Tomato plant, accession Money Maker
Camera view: horizontal (90 deg, fisheye); turntable rotation: 150 degrees
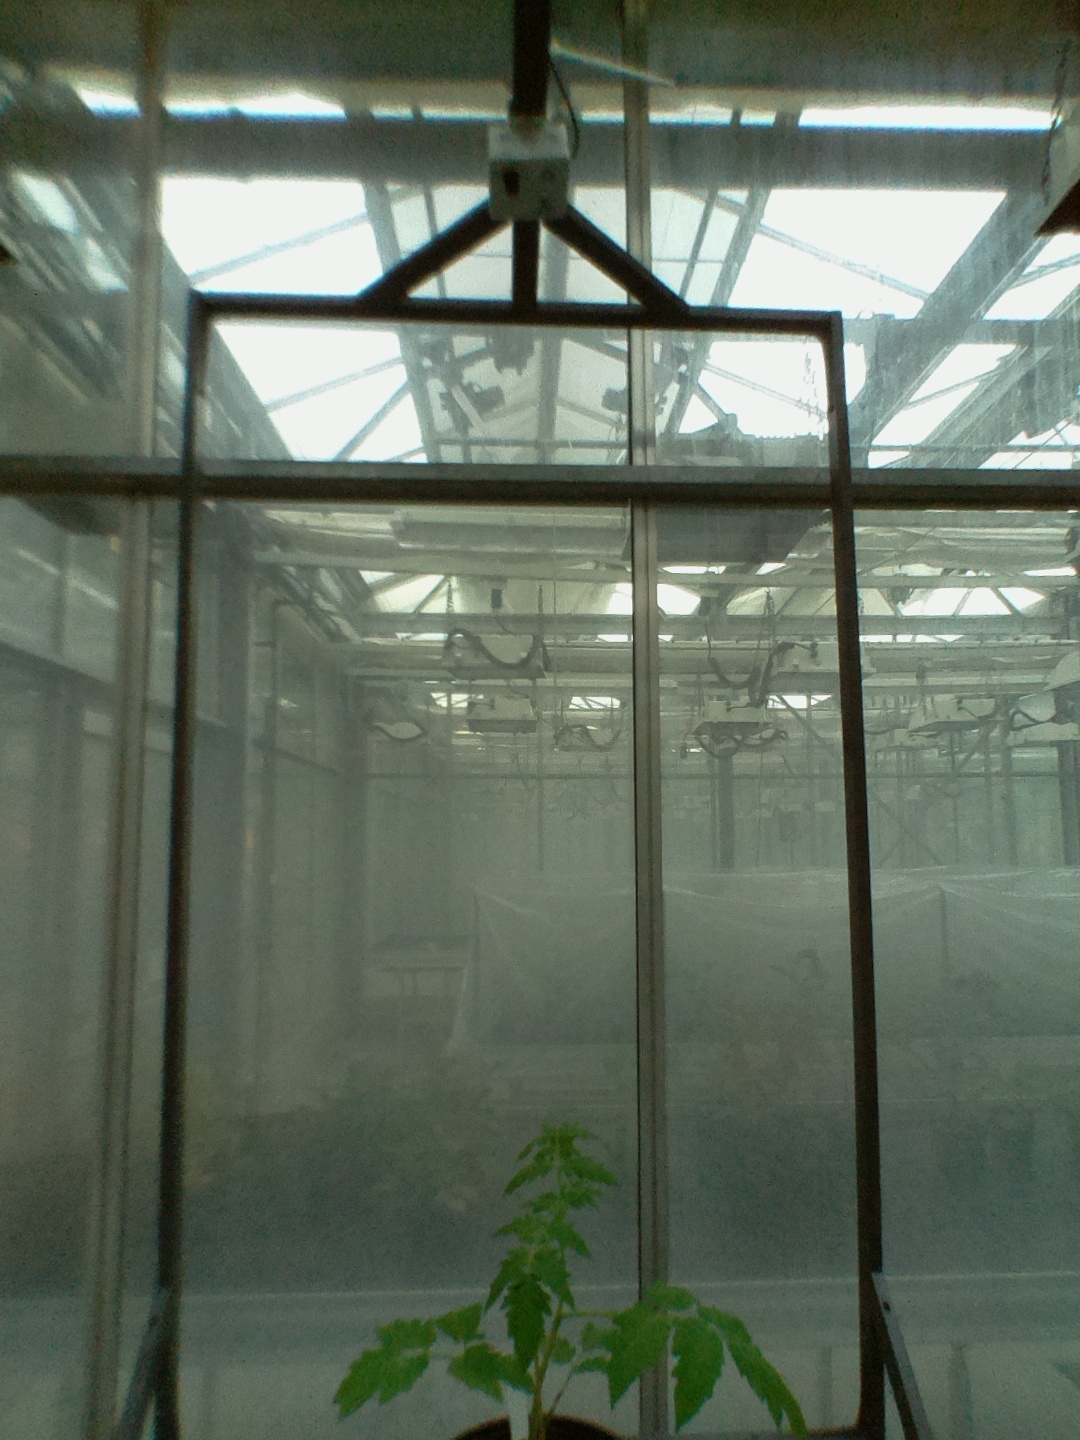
BBCH growth stage 13: 6 of true leaves visible